Český Krumlov

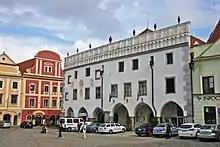
Town hall on the Svornosti Square

Český Krumlov is located on the railway lines Prague–Český Krumlov and České Budějovice–Nové Údolí. The town is served by two train stations: "Český Krumlov" and "Domoradice". The town has direct bus connections with Prague, Linz, Salzburg and Munich.